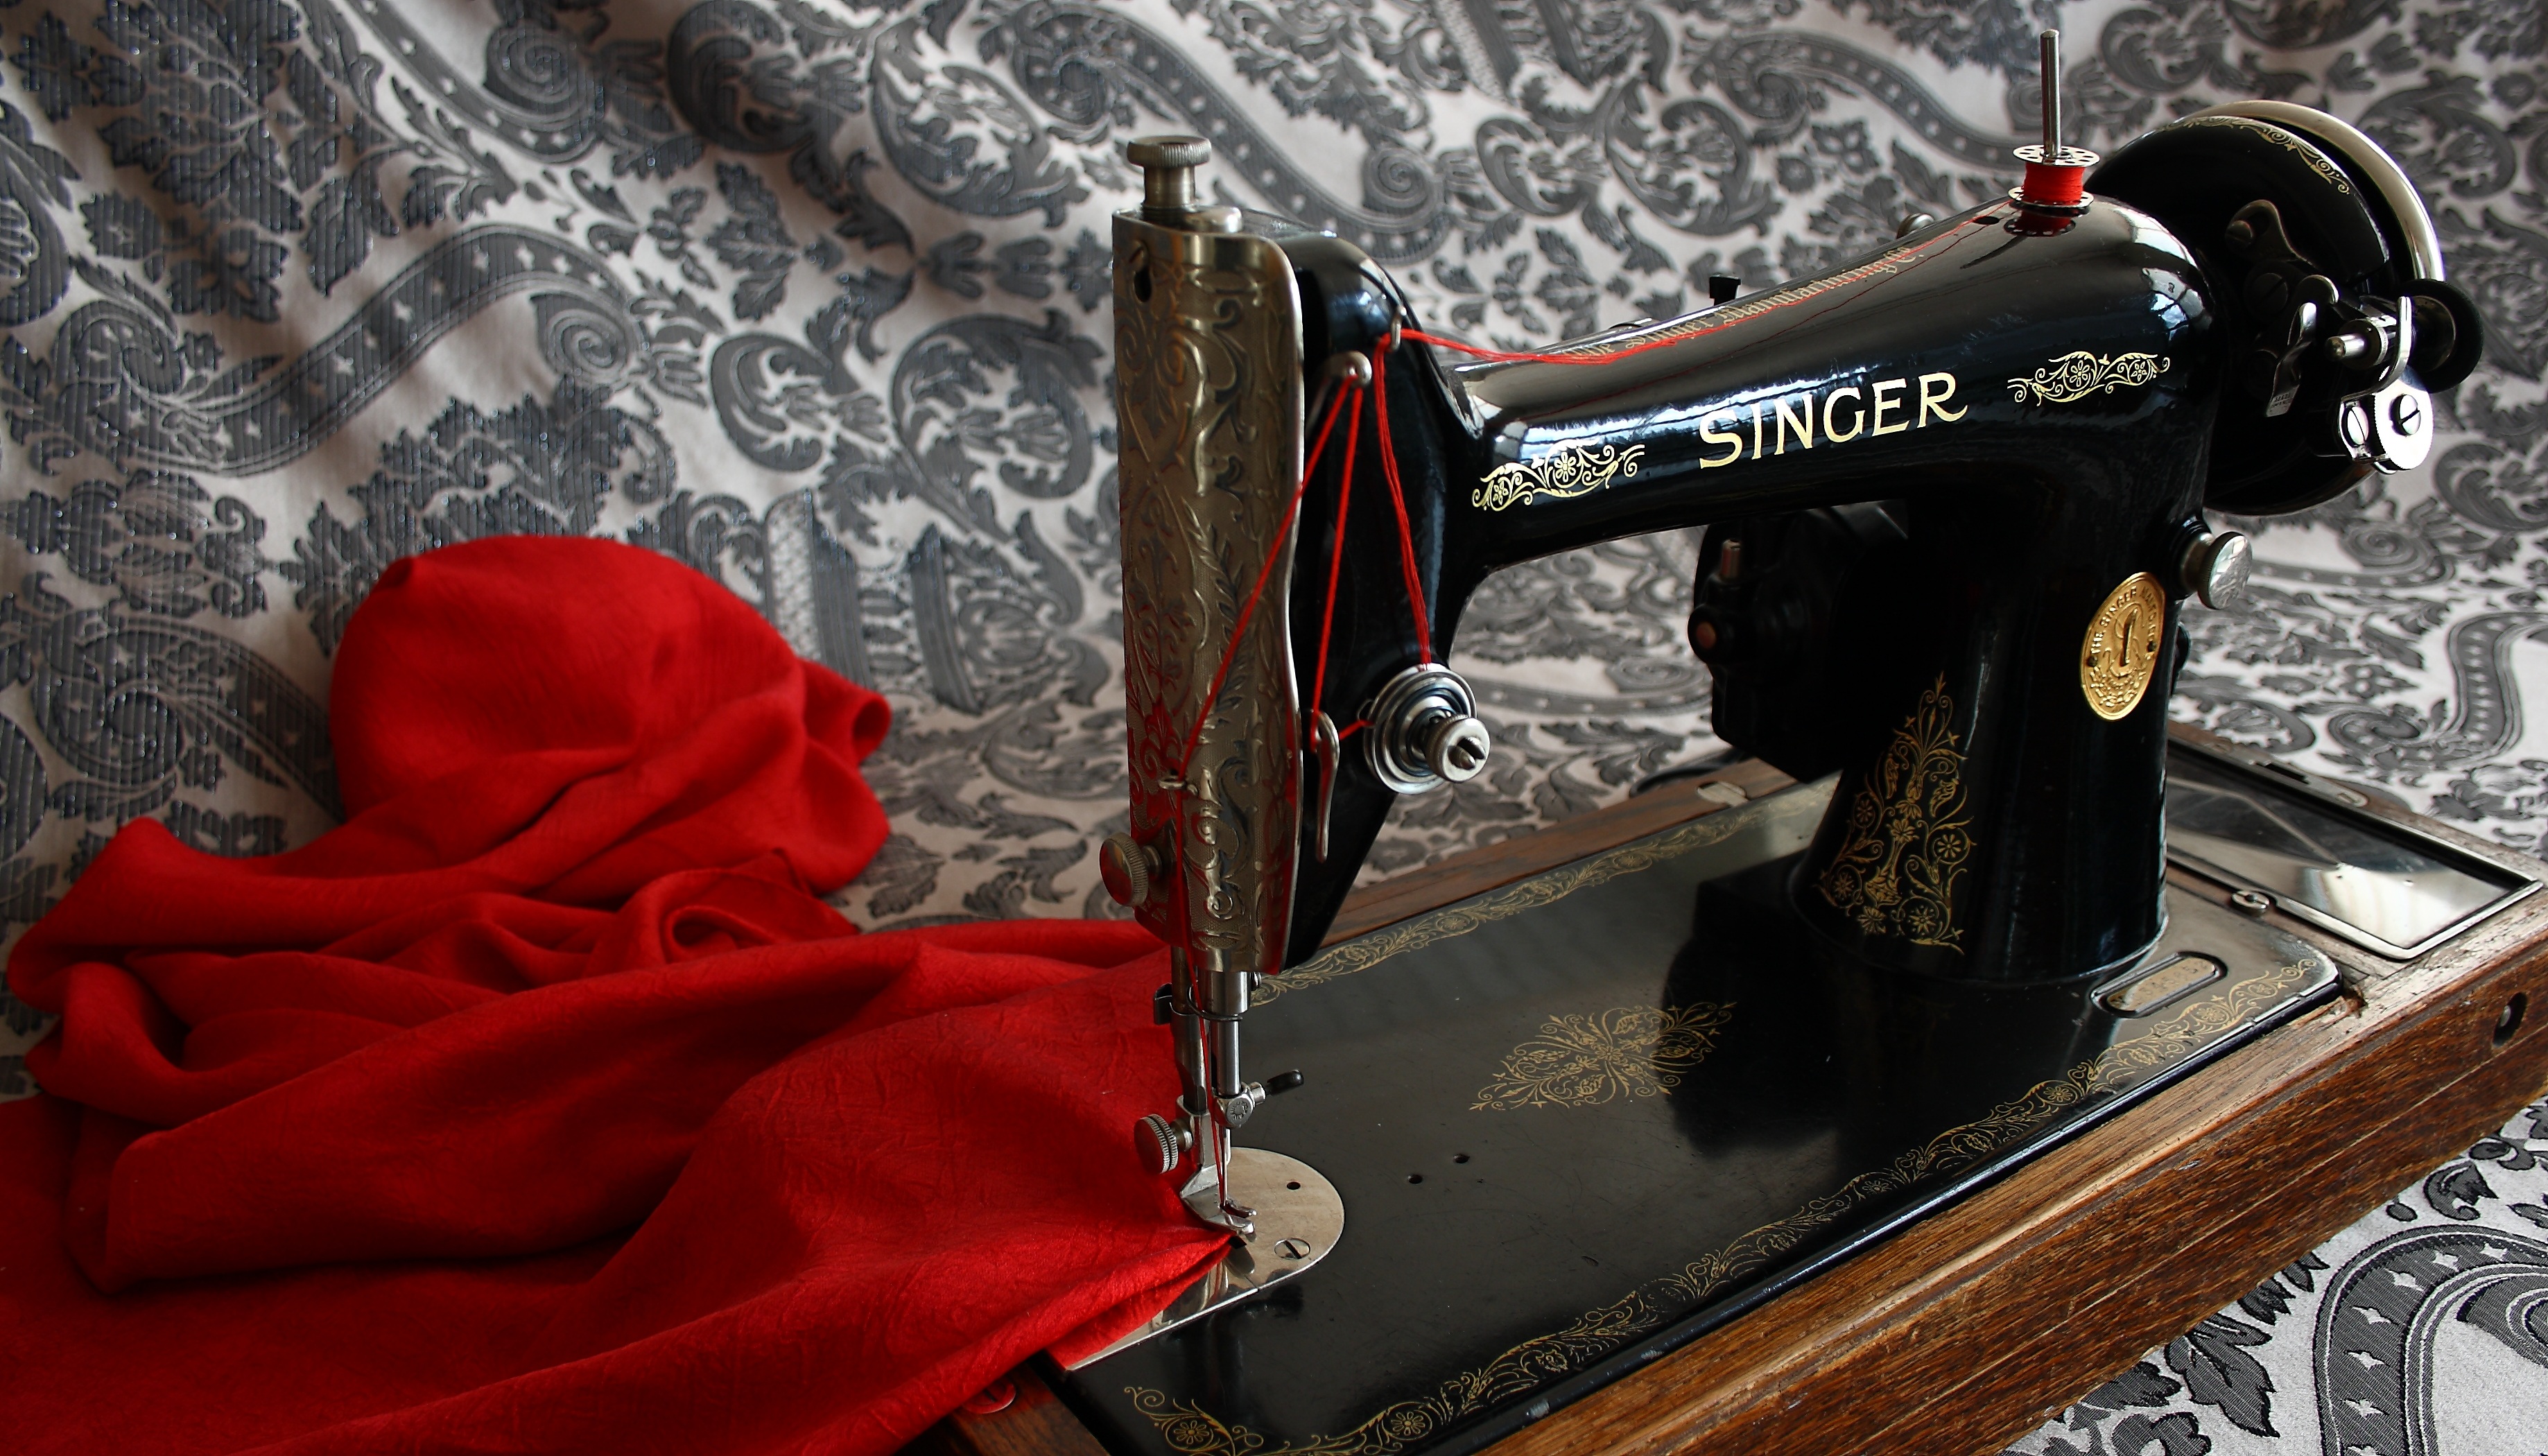
vintage, antique, red, vehicle, sewing machine